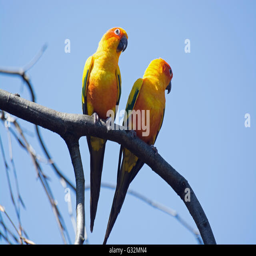
portrait of a small parrot